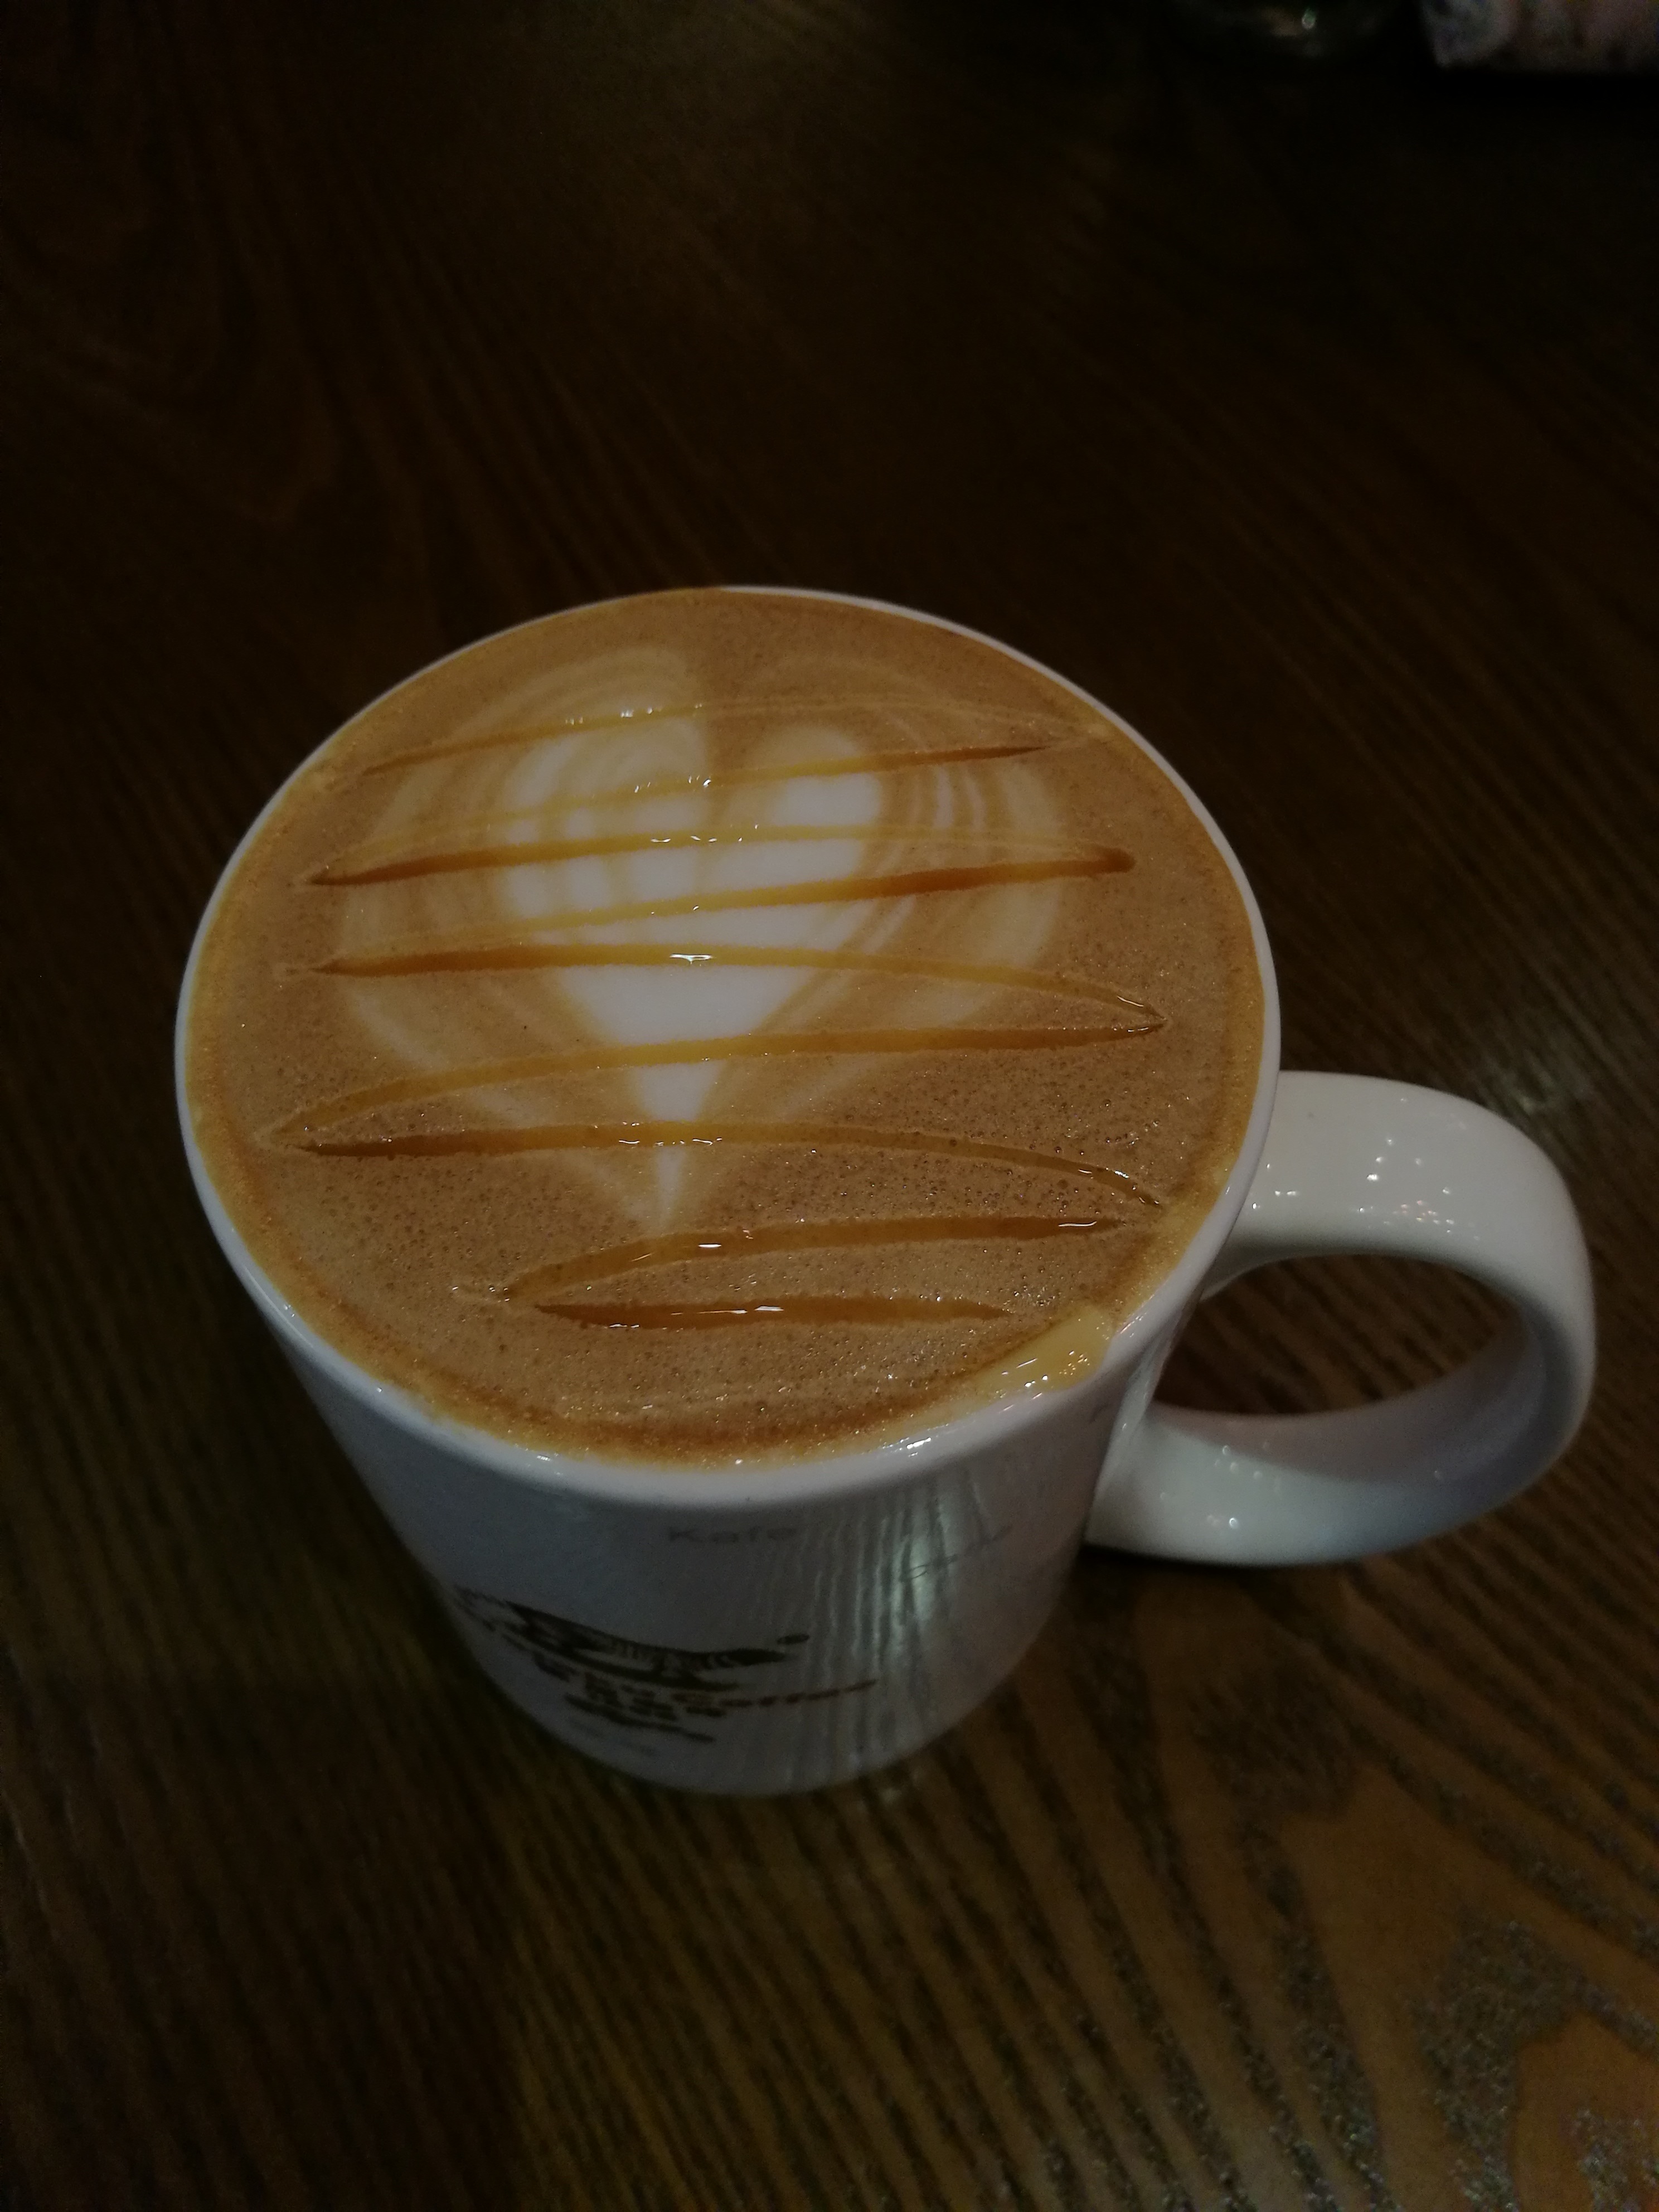
coffee, foam, cup, latte, cappuccino, heart, saucer, drink, espresso, coffee cup, painting, caffeine, cat feces, flat white, caf au lait, cortado, caff macchiato, coffee milk, ristretto